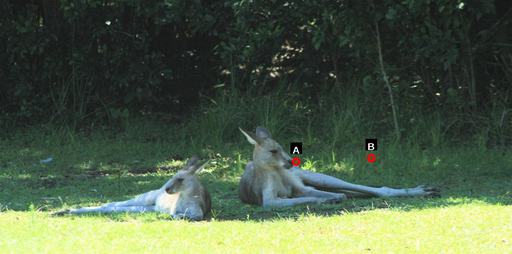
Question: Two points are circled on the image, labeled by A and B beside each circle. Which point is closer to the camera?
Select from the following choices.
(A) A is closer
(B) B is closer
Answer: B